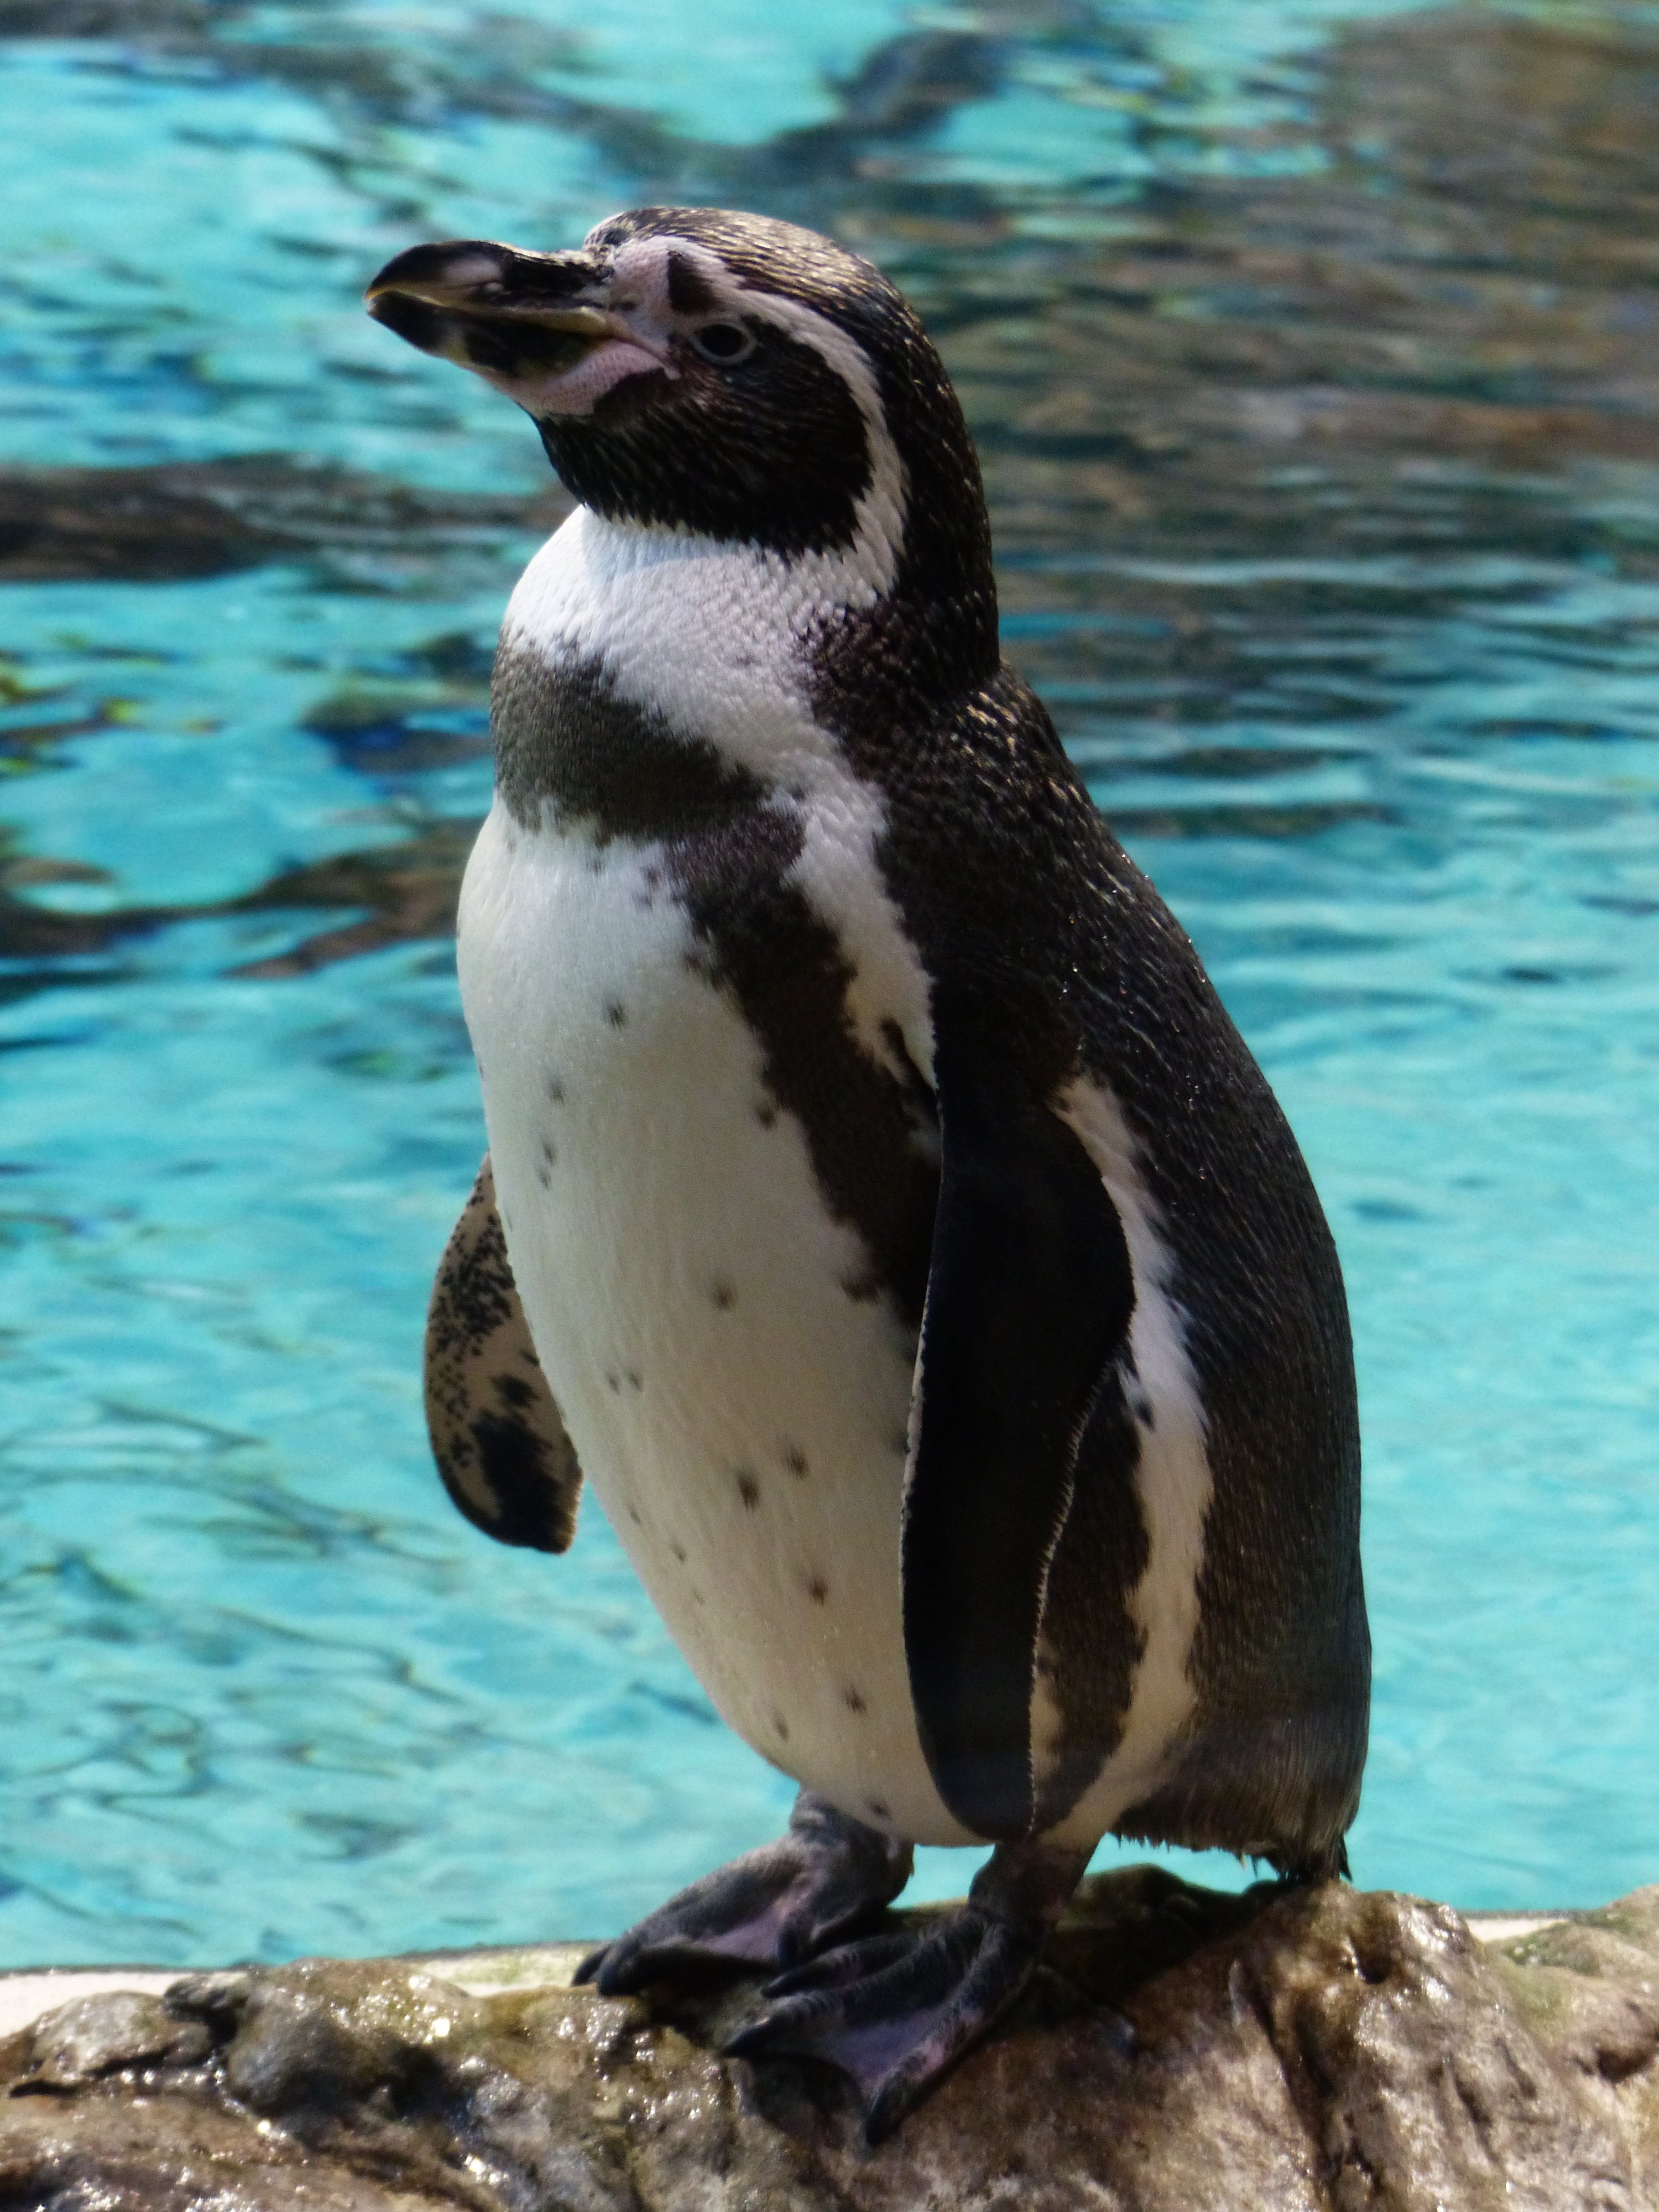
bird, animal, wildlife, beak, fauna, penguin, vertebrate, curious, spheniscus, water bird, humboldt penguin, spheniscus humboldti, glasses penguin, flightless bird, aufmerksamn, spheniscidae, sphenisciformes